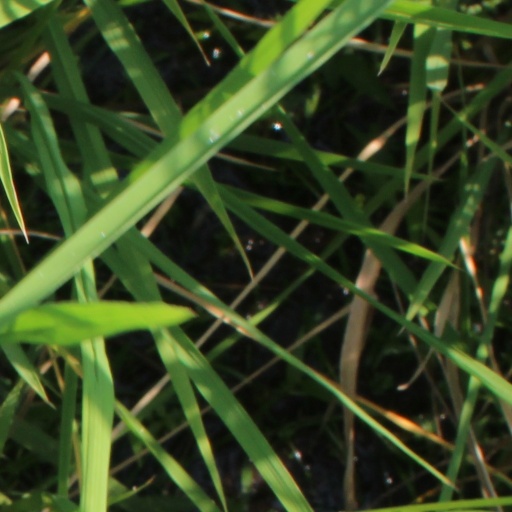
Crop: rice